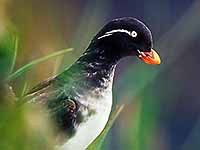
a black bird with a long neck, short orange beak, and a white belly and eyeline.
a medium sized bird with a fairly long neck and small head in comparison with its body, along with a very small and bright orange bill, it additionally has black and white feathers all over the rest of its body.
this black and white bird has a white stripe on his eye and an orange beak.
bird with black crown, nape, and throat, and white breast and belly, and orange beaka bird with a snubbed orange bill, white eye, white eyebrow, and white breast contrasting against its black head and back.
this black bird has a squat orange beak, white striped nape, and a white breast and belly.
this bird has wings that are black and has an orange bill
this bird is black and has a very short beak.
this bird has a bright orange bill and a bright white eyering
this particular bird has a belly that is white and black
Species: Parakeet Auklet